George Fleming Davis

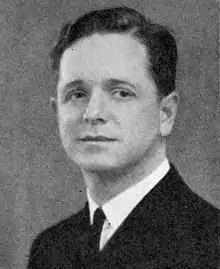
Commander George F. Davis

George Fleming Davis (March 23, 1911 – January 6, 1945) in Manila, Philippines. He was a United States Navy officer and a recipient of America's highest military decoration, the Medal of Honor, for actions during World War II.